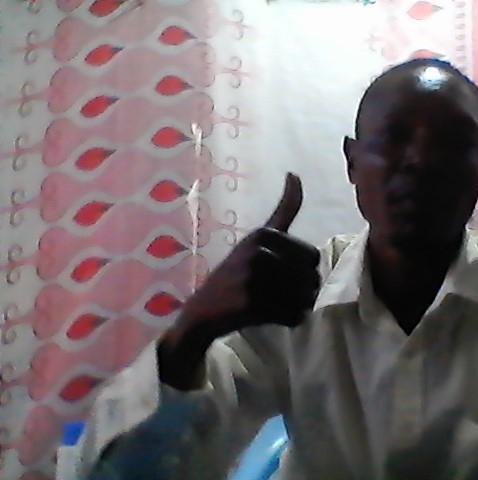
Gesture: like